Indooroopilly State High School Buildings

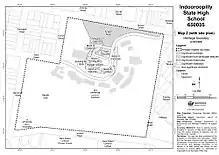
Site map, 2016

The school was soon extended with the addition of a second building (known as Block B as of 2025), which also incorporated Boulton & Paul prefabricated units for the upper floor, but the west end and brick ground floor were purpose-designed by the DPW. Work on Block B was approved in January 1954, and it was erected during 1954. The new building was linked to the east end of Block A by a raised walkway, and was orientated with its eastern end angling towards the northeast, following the contours of the site. Shorter than Block A, Block B originally housed manual training and administration.